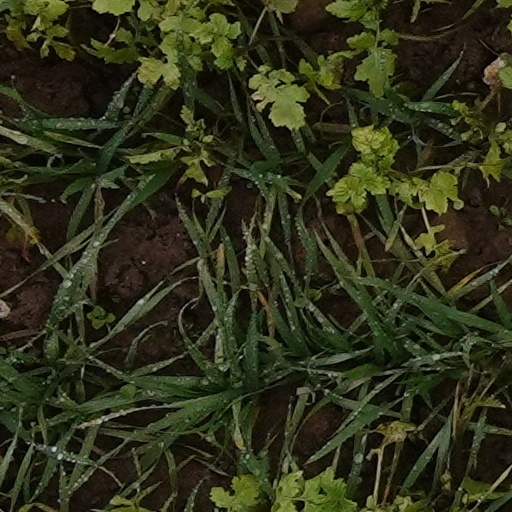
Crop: wheat